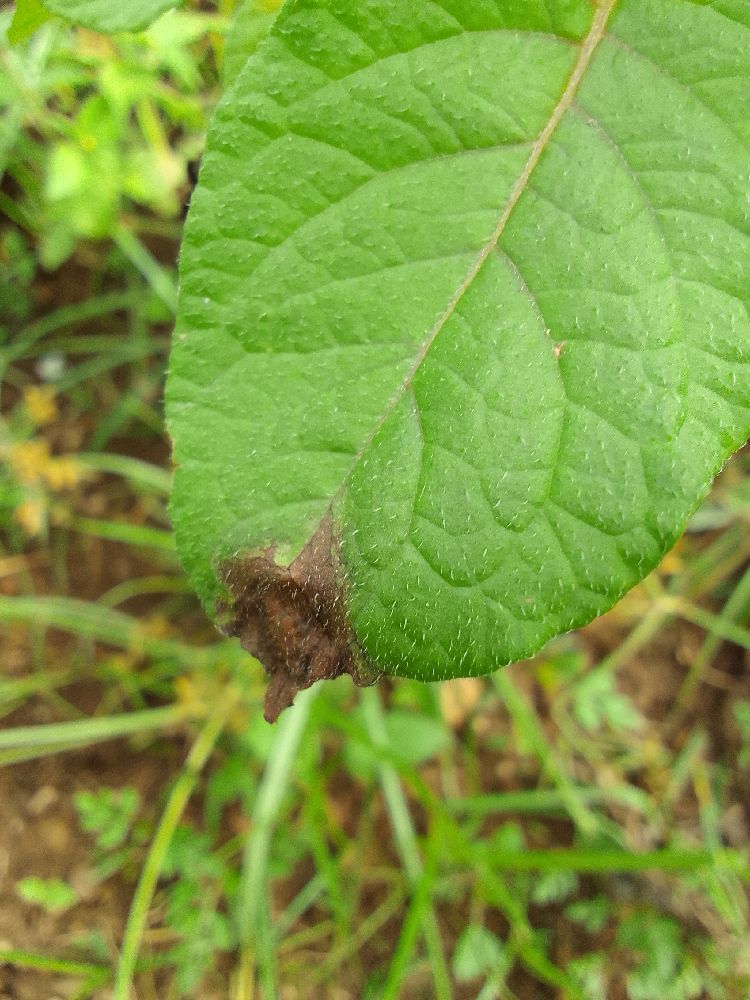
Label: Late blight